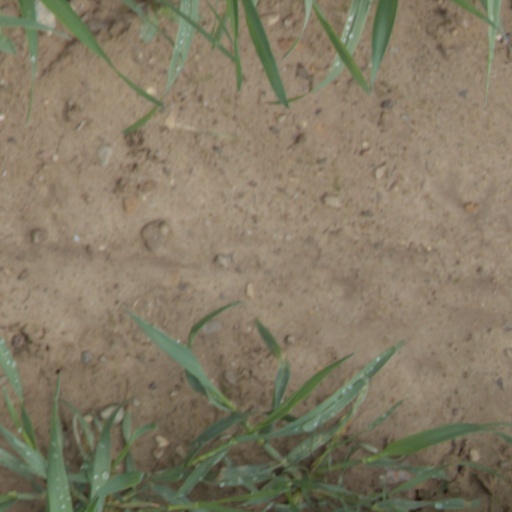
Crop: wheat